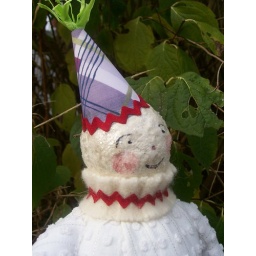
snow person in red